1929 NCAA Men's Basketball All-Americans

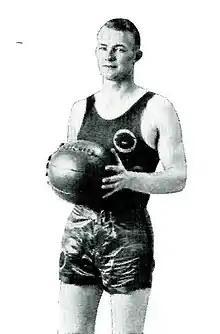
Members of the 1929 consensus team. From left: Hyatt, Thompson, Murphy. Not pictured: Churchill, Corbin, Schaaf.

The consensus 1929 College Basketball All-American team, as determined by aggregating the results of two major All-American teams. To earn "consensus" status, a player must win honors from a majority of the following teams: the Helms Athletic Foundation, College Humor Magazine and the Christy Walsh Syndicate.